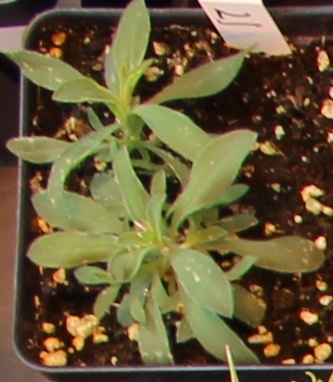
Label: Kochia